Seven Years' War

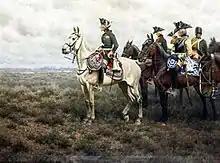
Frederick the Great and staff at Leuthen

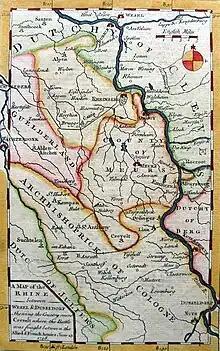
The Battle of Krefeld in Prussia – a map of the area in "The Gentleman's Magazine"

Things were looking grim for Prussia now, with the Austrians mobilising to attack Prussian-controlled soil and a combined French and "Reichsarmee" force under Prince Soubise approaching from the west. The "Reichsarmee" was a collection of armies from the smaller German states that had banded together to heed the appeal of the Holy Roman Emperor Franz I of Austria against Frederick. However, in November and December 1757, the whole situation in Germany was reversed. First, Frederick devastated Soubise's forces at the Battle of Rossbach on 5 November 1757 and then routed a vastly superior Austrian force at the Battle of Leuthen on 5 December 1757. Rossbach was the only battle between the French and the Prussians during the entire war. At Rossbach, the Prussians lost about 548 men killed while the Franco-"Reichsarmee" force under Soubise lost about 10,000 killed. Frederick always called Leuthen his greatest victory, an assessment shared by many at the time as the Austrian Army was considered to be a highly professional force. With these victories, Frederick once again established himself as Europe's premier general and his men as Europe's most accomplished soldiers. However, Frederick missed an opportunity to completely destroy the Austrian army at Leuthen; although depleted, it escaped back into Bohemia. He hoped the two smashing victories would bring Maria Theresa to the peace table, but she was determined not to negotiate until she had re-taken Silesia. Maria Theresa also improved the Austrians' command after Leuthen by replacing her incompetent brother-in-law, Charles of Lorraine, with Daun, who was now a field marshal.